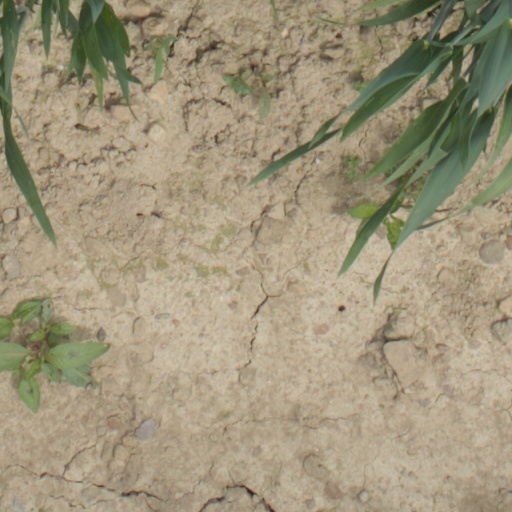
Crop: wheat